Korean influence on Japanese culture

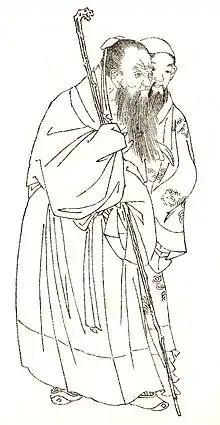
The Korean scholar Wani is credited by ancient sources with introducing written language to Japan.

According to Bjarke Frellesvig, "There is ample evidence, in the form of orthographic 'Koreanisms' in the early inscriptions in Japan, that the writing practices employed in Japan were modelled on continental examples". The history of how the early Japanese modified the Chinese writing system to develop a native phonogram orthography is obscure, but scribal techniques developed in the Korean peninsular played an important role in the process of developing Man'yōgana. The pronunciation of Chinese characters at this period thus may well reflect that current in the Baekje kingdom. Frellesvig states, "However, writing extensive text passages entirely or mostly phonographically, reflected in the widespread use of "man'yōgana", is a practice not attested in Korean sources which therefore seems to be an independent development which took place in Japan." Japanese katakana share many symbols with Korean Gugyeol, for example, suggesting the former arose in part at least from scribal practices in Korea, though the historical connections between the two systems are obscure.